Rhodes UFO photographs

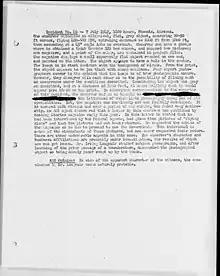
The Air Force concluded that the photographed object was likely windblown debris.

Files released in 2015 detail the official investigation into Rhodes and his photographs. On July 8, the FBI obtained copies of the photographs from the managing editor of "The Arizona Republic". On August 29, Rhodes was interviewed by Special Agent Brower of the FBI and George Fugate Jr. of the Army's Counterintelligence Corps at Hamilton Field. Rhodes gave the men photographs and negatives. Two Air Materiel Command officers visited Rhodes in Phoenix.